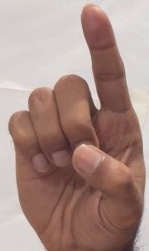
ASL sign: D